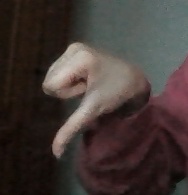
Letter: waw